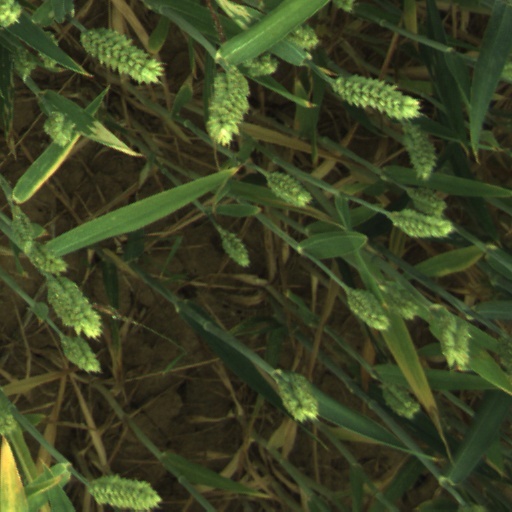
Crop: wheat